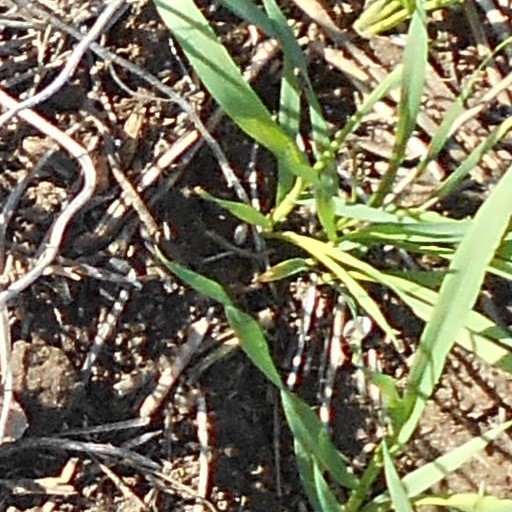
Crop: wheat